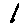
Label: 1